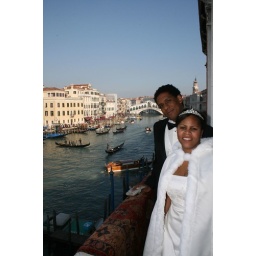
Myron and Courtney on a balcony overlooking the Grand Canal. The Rialto bridge can be seen in the background.